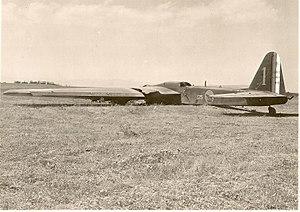
L'Amiot 143 est un bombardier français bimoteur de la Seconde Guerre mondiale.